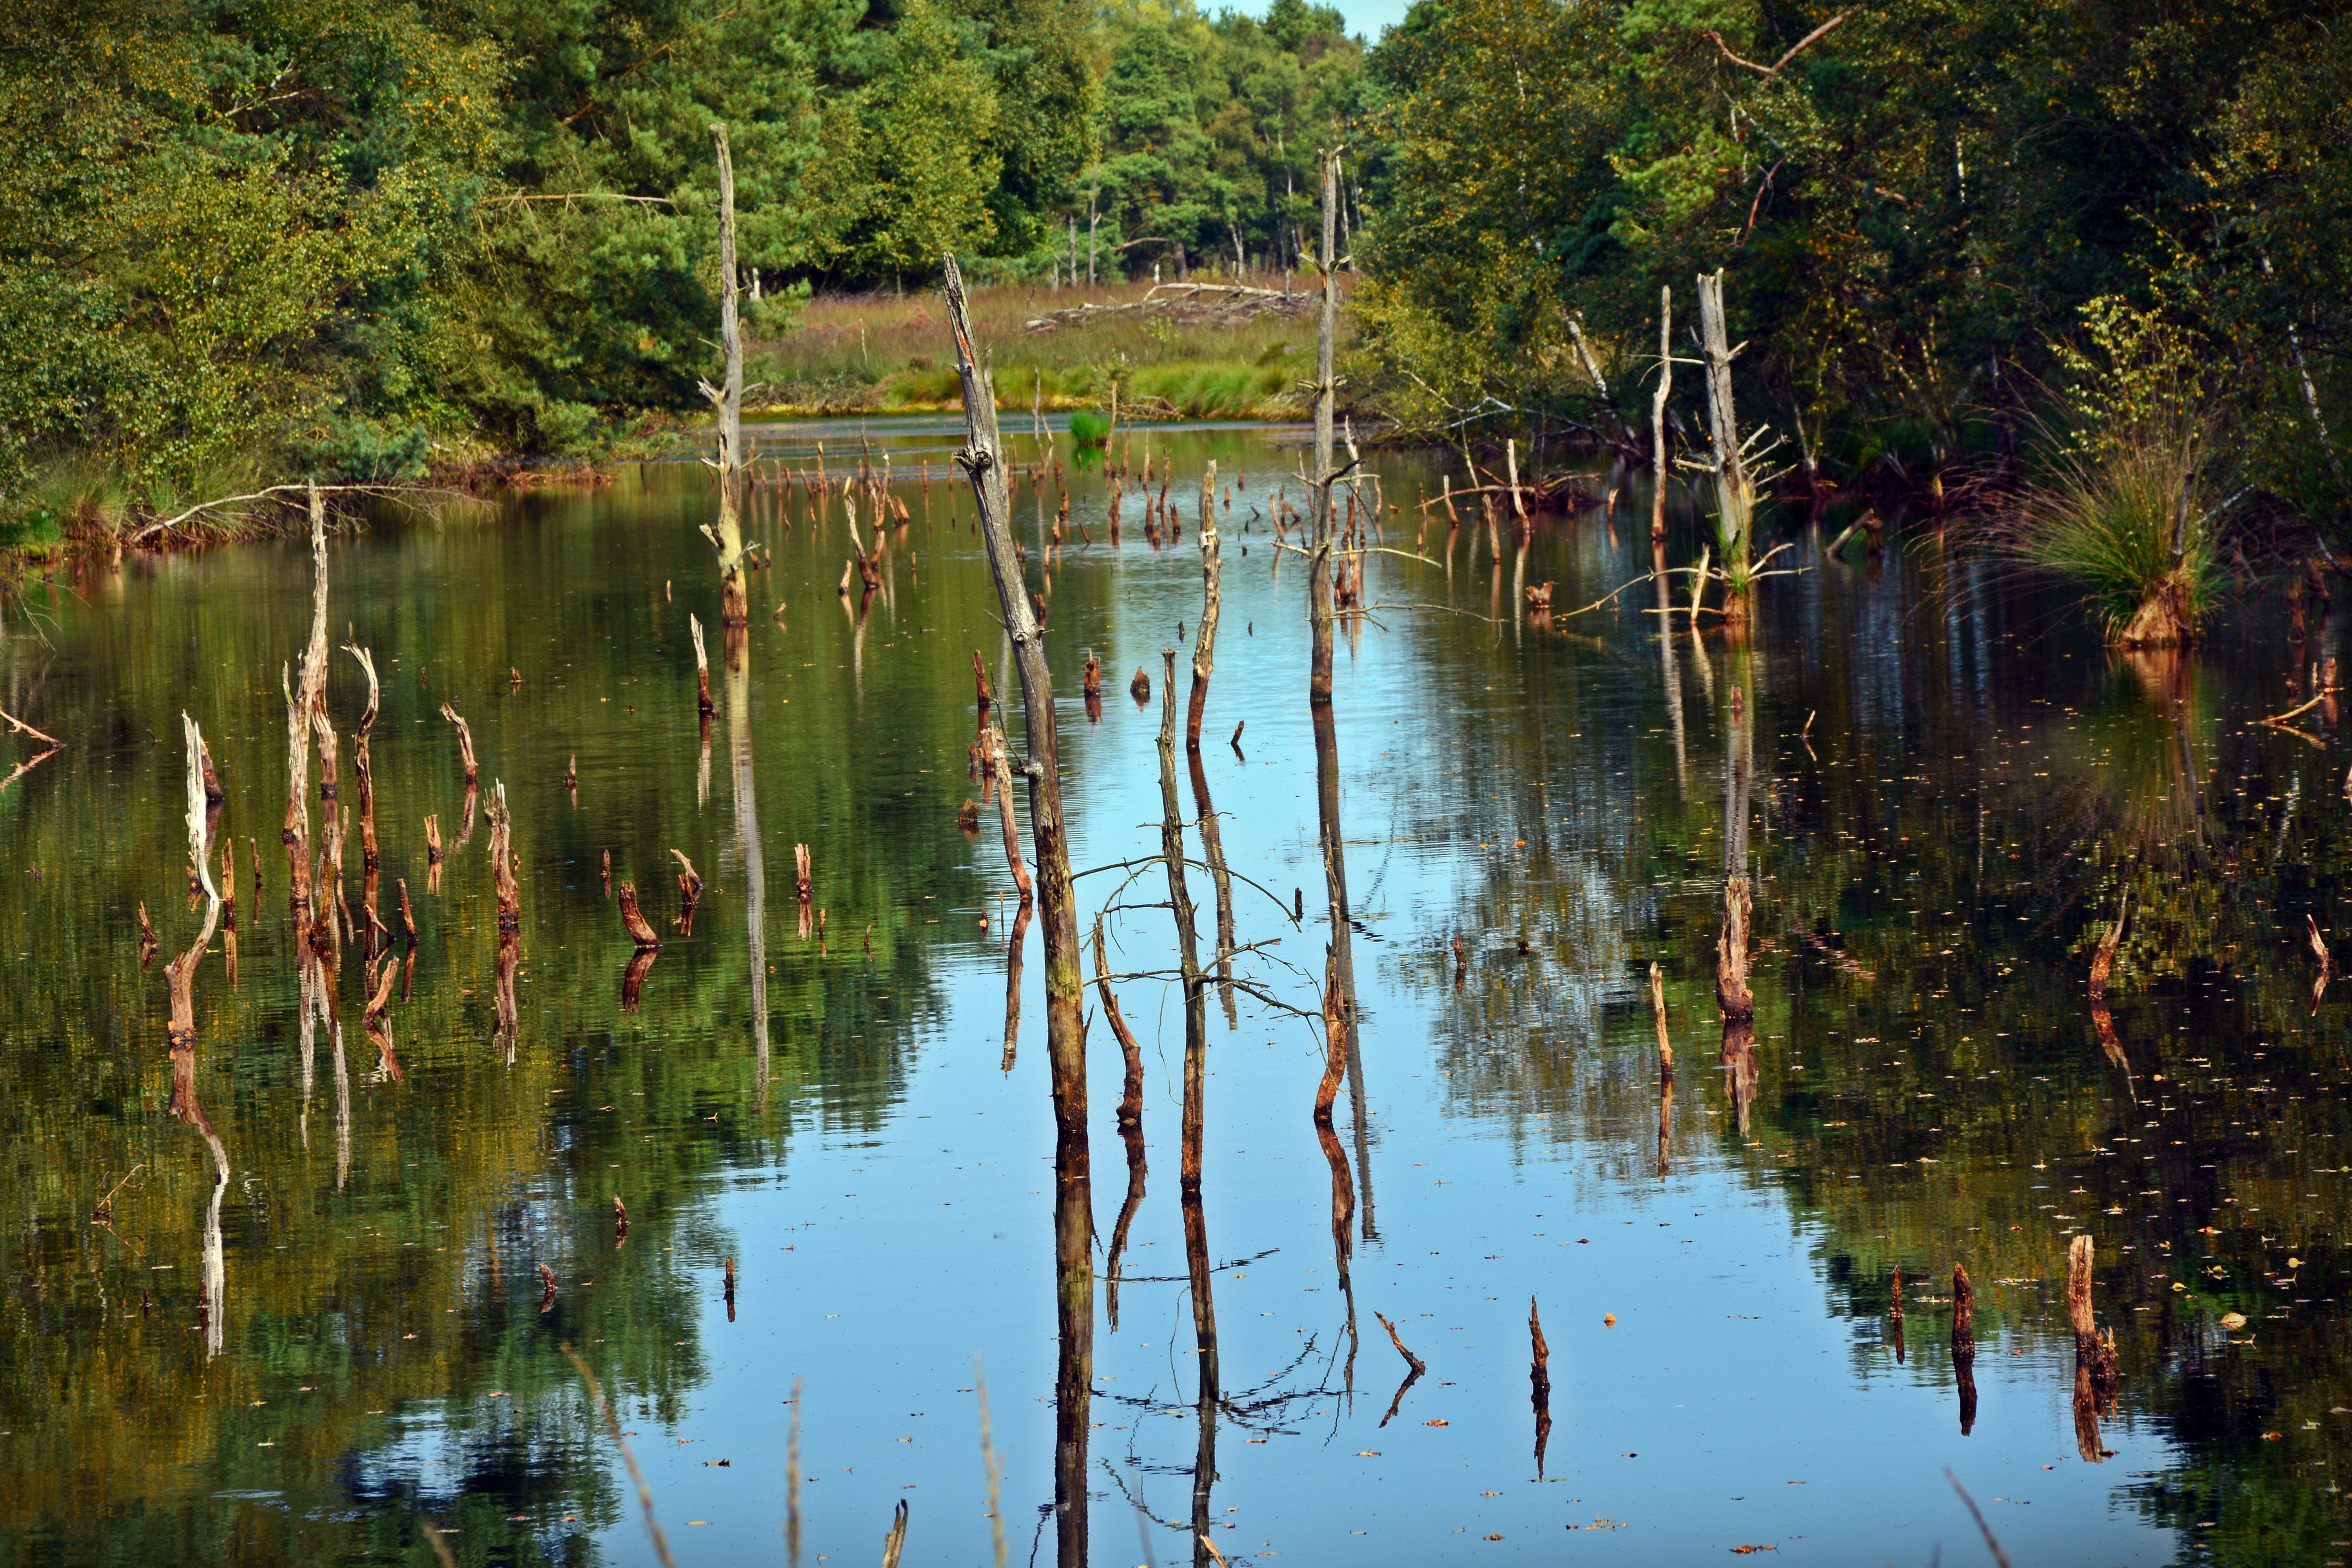
landscape, tree, water, nature, forest, creek, marsh, swamp, wood, leaf, lake, river, pond, reflection, autumn, waterway, body of water, moor, wetland, bog, floodplain, woodland, habitat, moorland, mirroring, nature reserve, pietz moor, schneverdingen, fish pond, natural environment, bayou